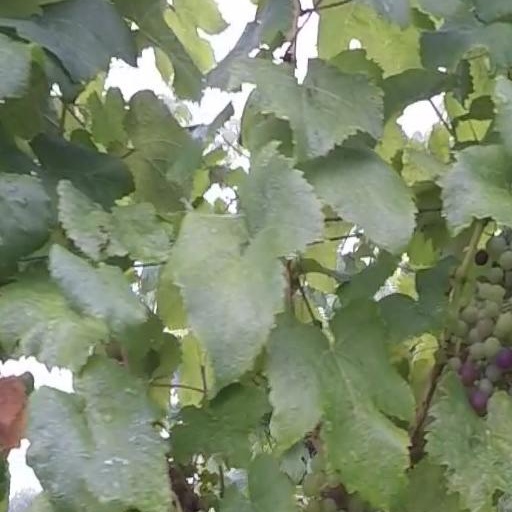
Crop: grape